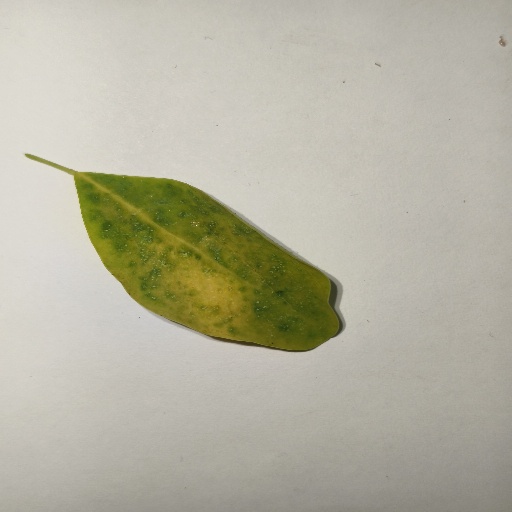
Species: Sojina
Leaf condition: Yellow Leaf